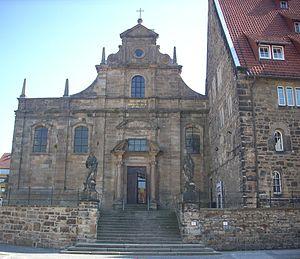
Justus Wehmer, né vers 1690 et mort en 1750, est un architecte baroque allemand qui était architecte de la cour de l'évêque de Hildesheim et qui fut responsable de l'aménagement baroque de la cathédrale Sainte-Marie de Hildesheim. Justus Wehmer fut aussi l'auteur de plusieurs demeures seigneuriales baroques en Westphalie.